Neocorus

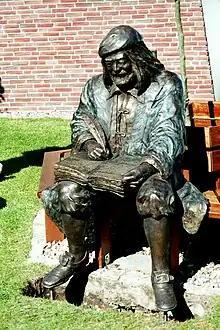
Neocorus statue in Büsum

Johann Adolf Köster (also Johannes Adolph Köster) (c. 1550 – 1630) was a pastor, teacher and historian in Büsum, Germany. He is better known by his Latin name Neocorus, under which he chronicled the medieval history of Dithmarschen. The Neocorus School in Büsum was named in his honor in 1995.